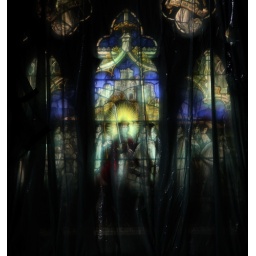
Stained glass window under a protective plastic sheet in a gloomy church